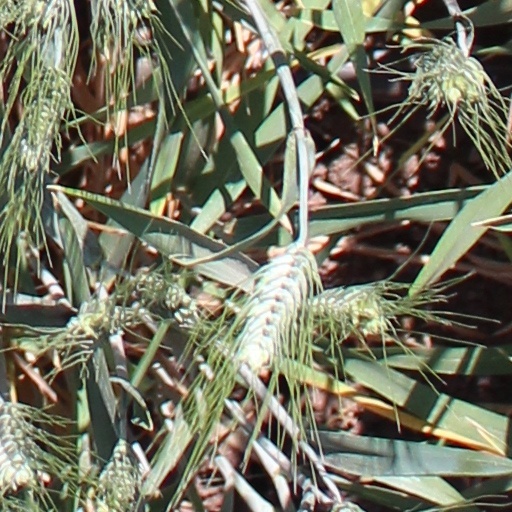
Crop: wheat